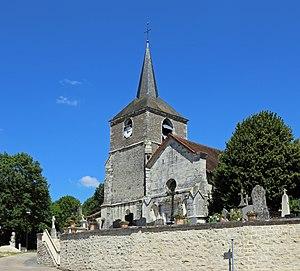
Rouvres-les-Vignes (département de l'Aube, France)